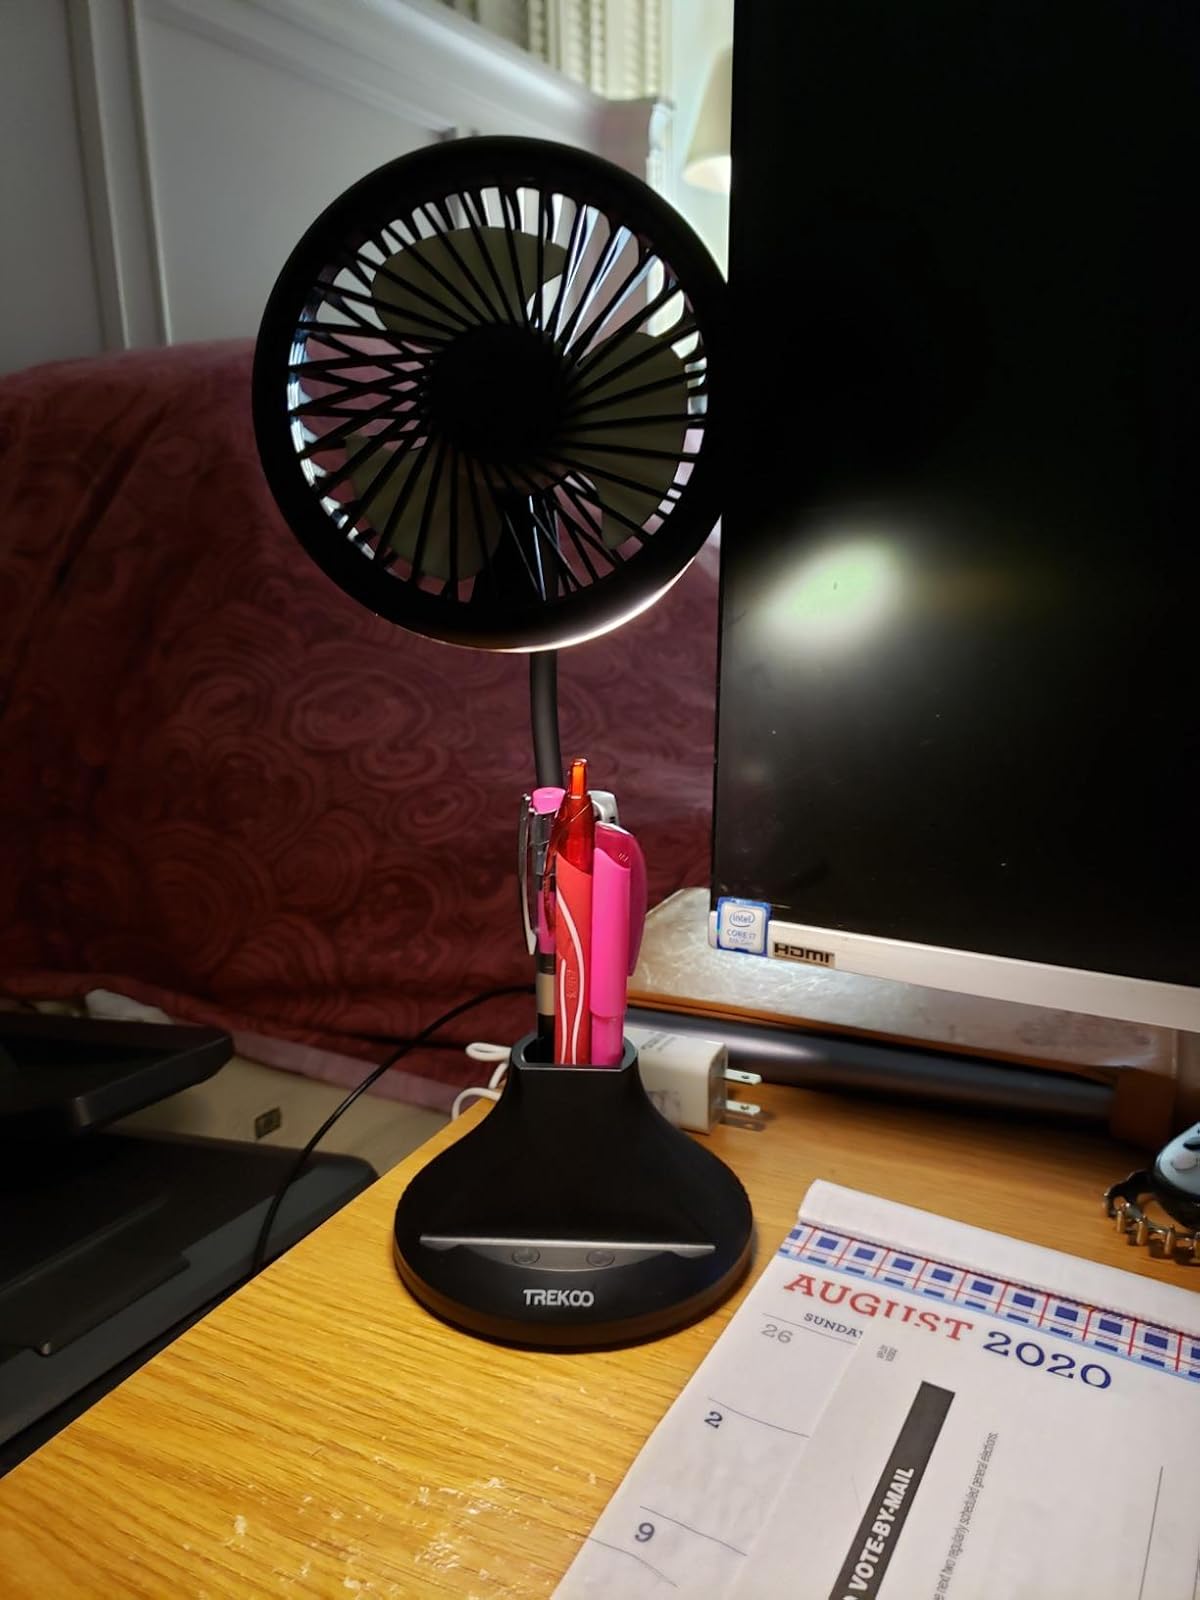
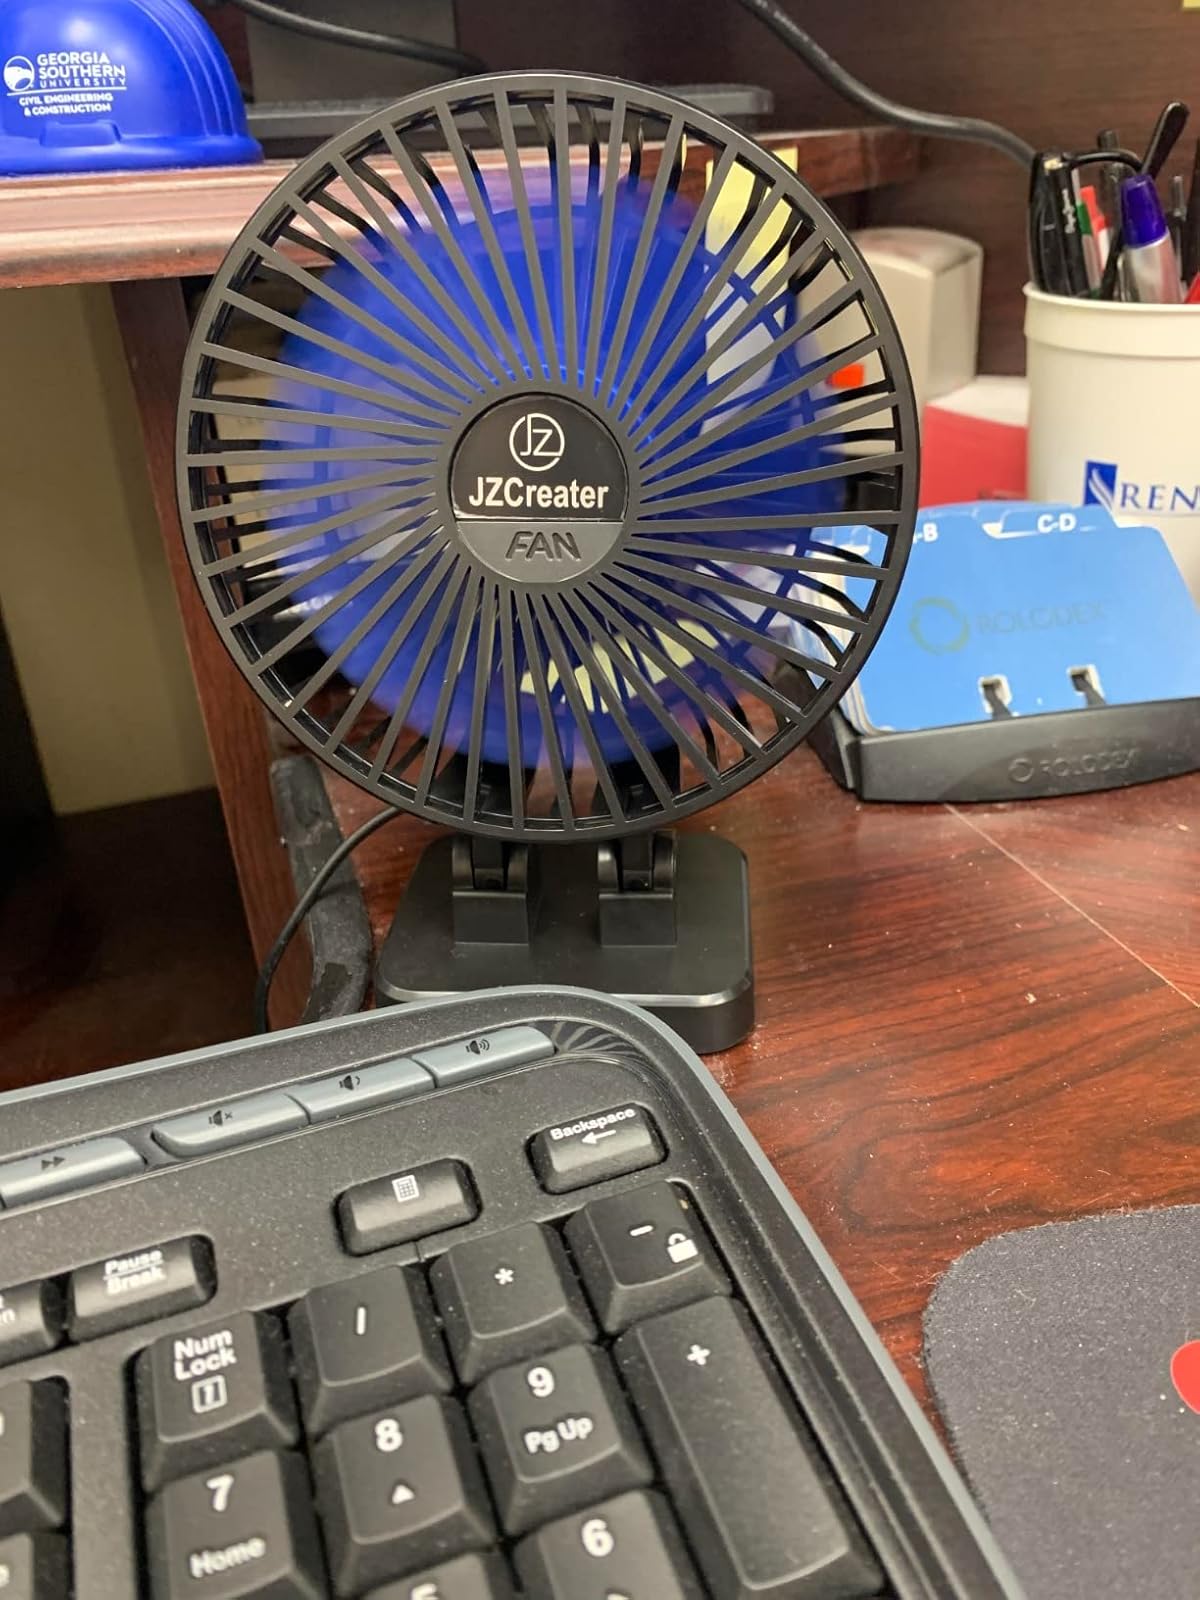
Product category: fan
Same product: no